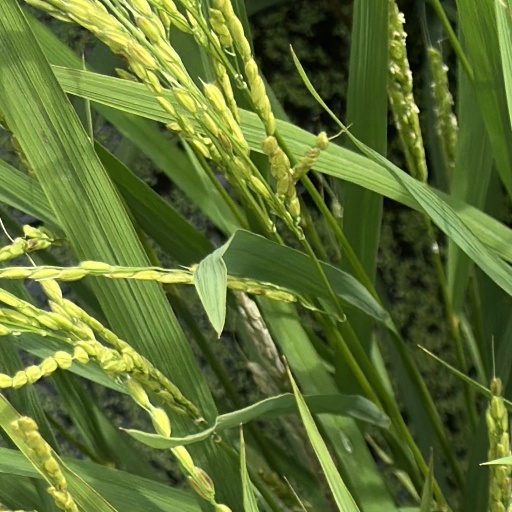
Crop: rice